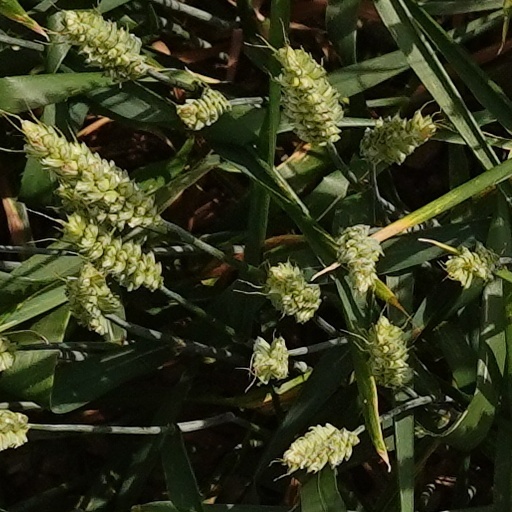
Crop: wheat